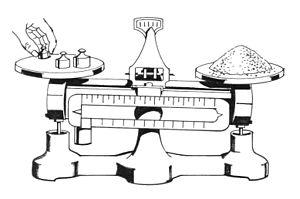
Dessin d'une balance.